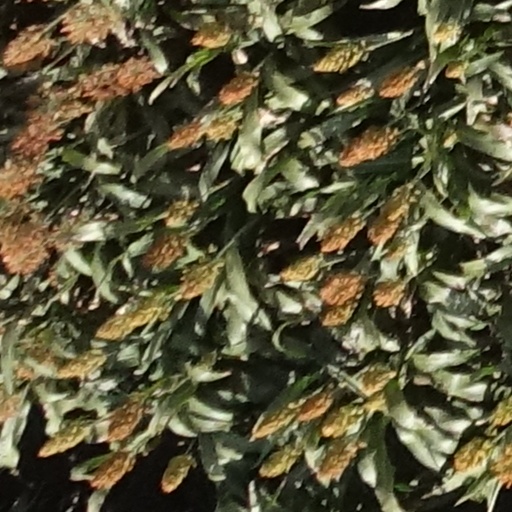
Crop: sorghum